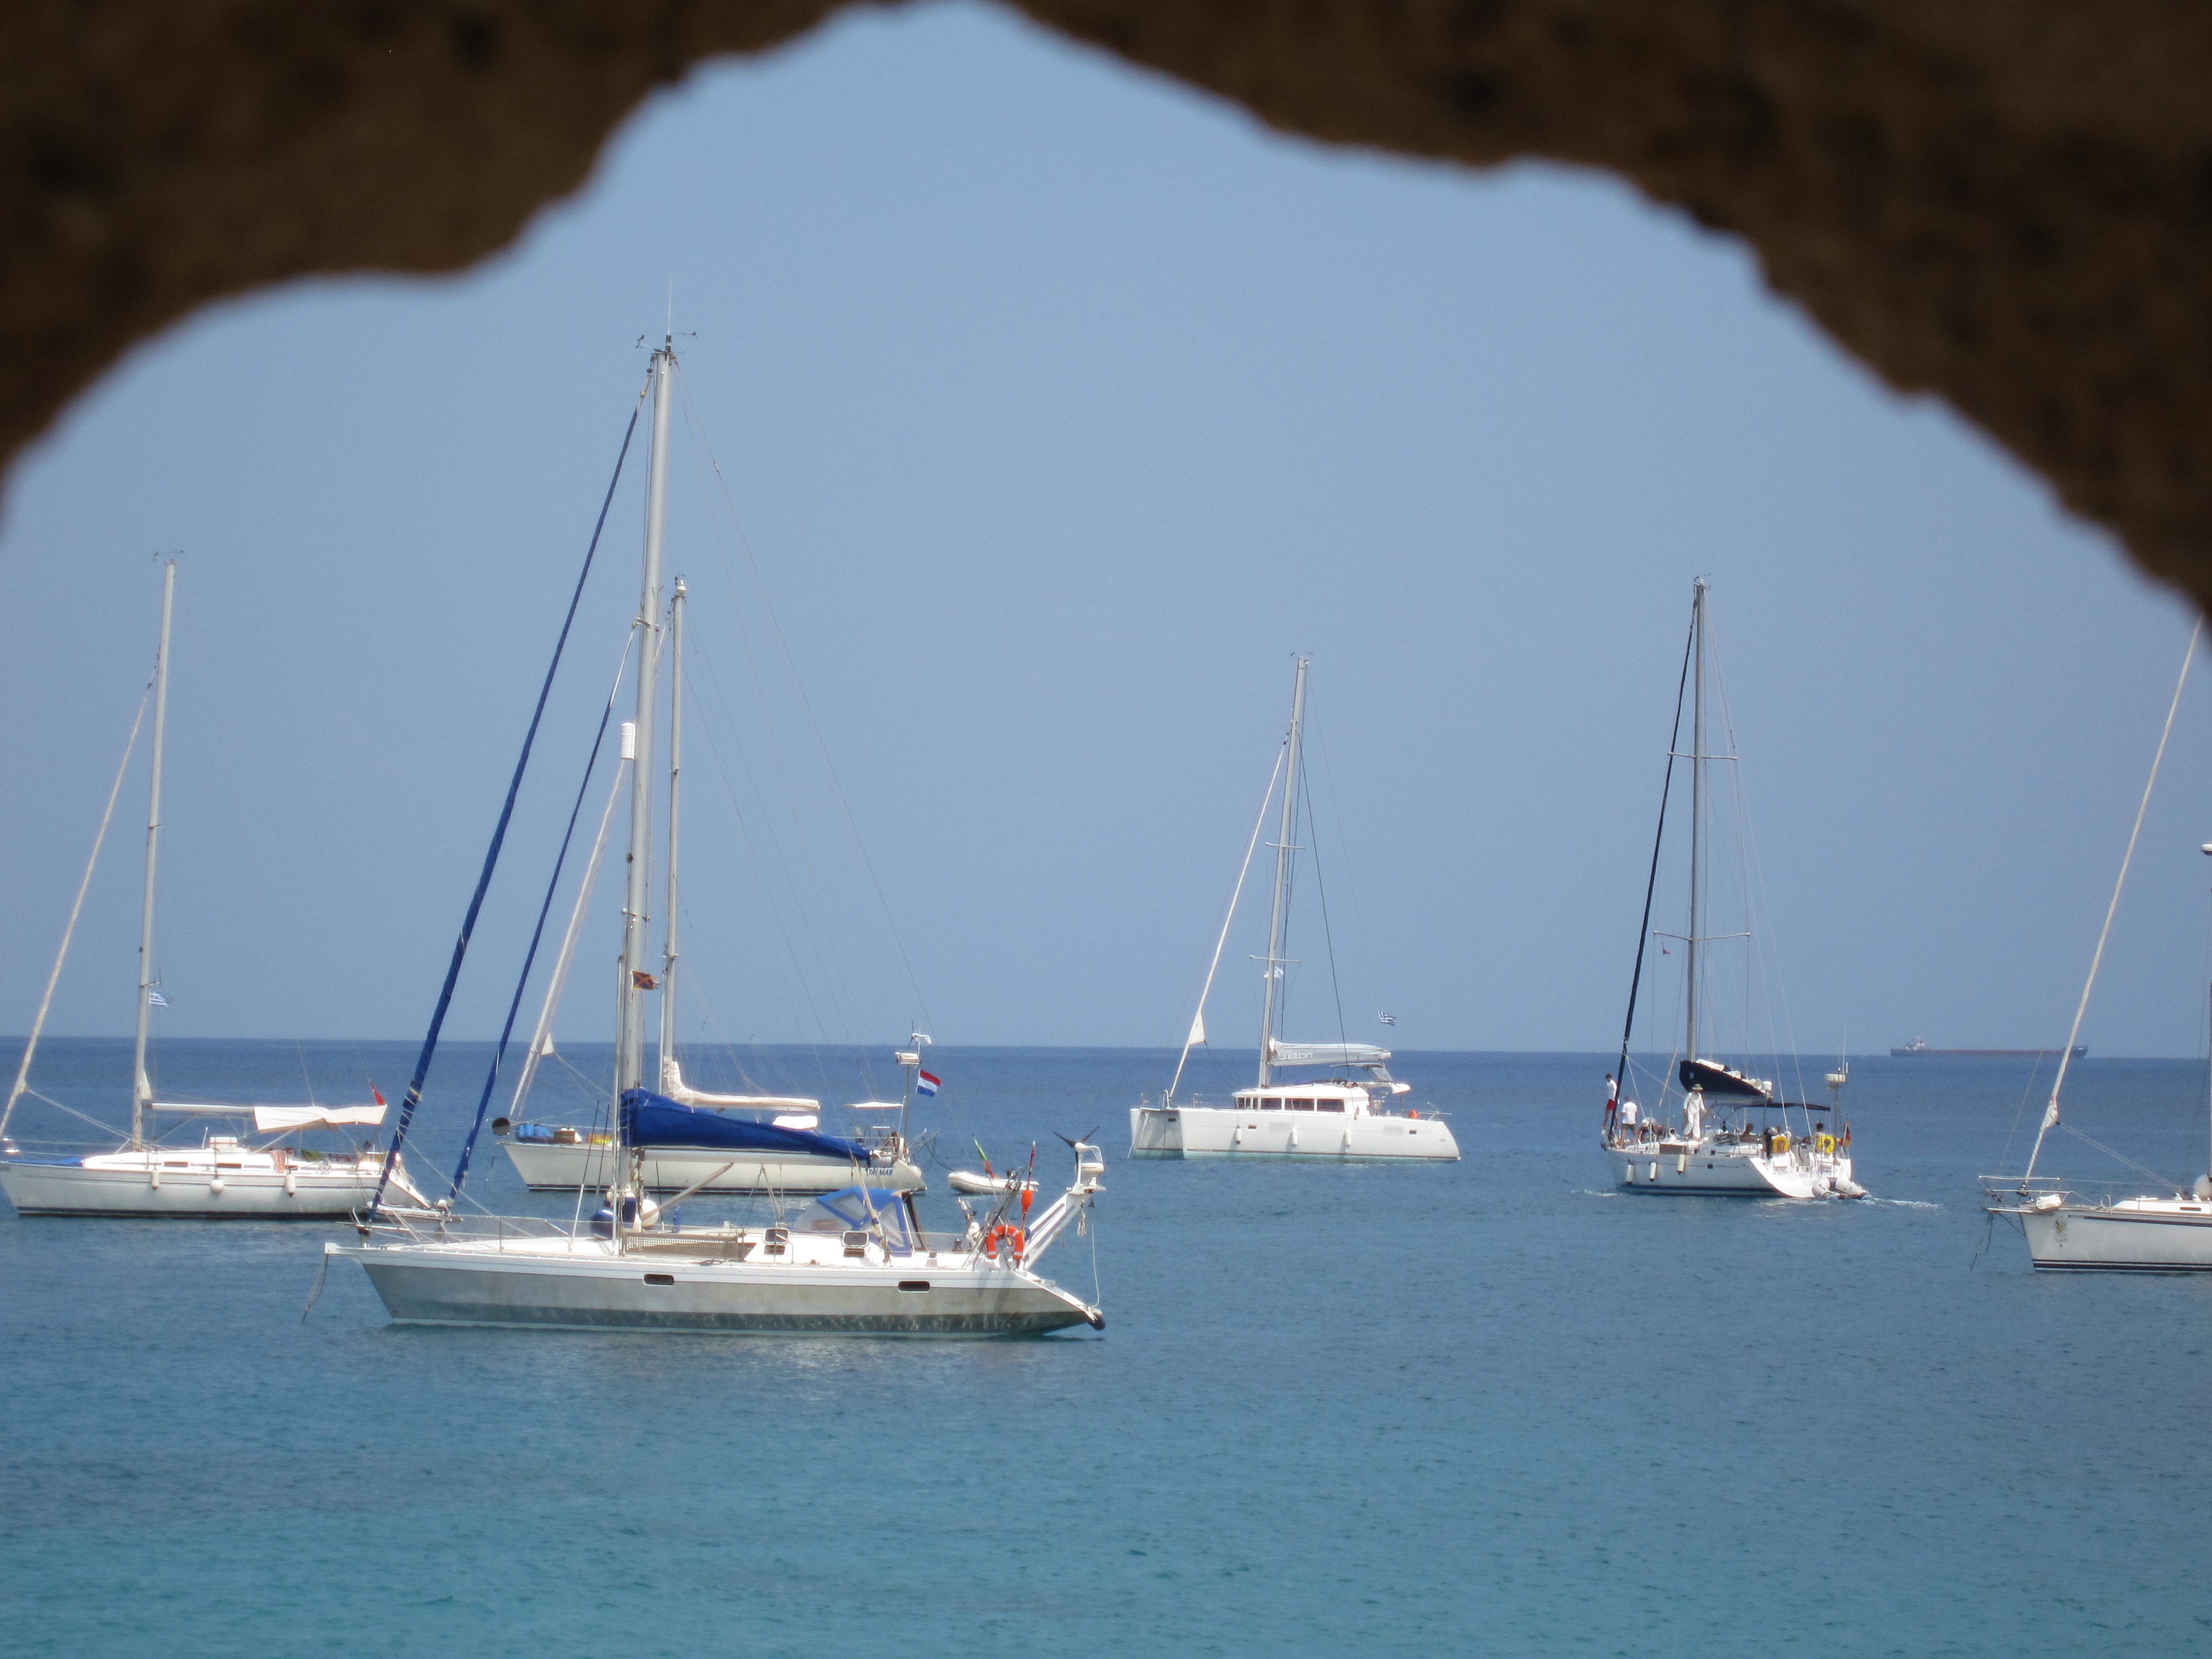
boat, vehicle, sea, sailboat, sail, sailing, watercraft, yacht, marina, sailing ship, ship, coast, bay, mast, dock, schooner, wind